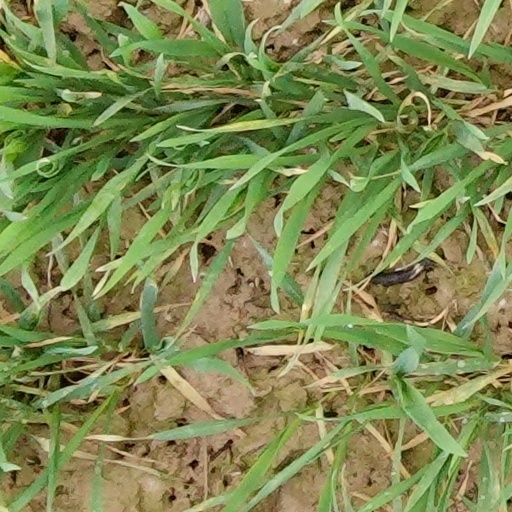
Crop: wheat